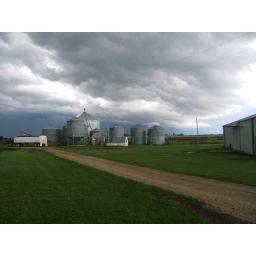
The wall cloud moving over our farm and a bit to the South